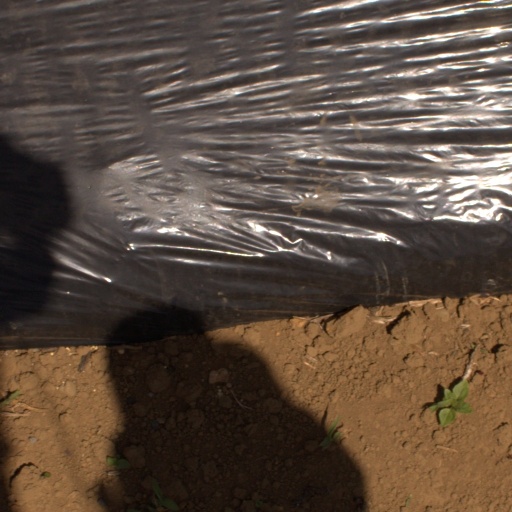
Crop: Jerusalem artichoke